Nasal reconstruction using a paramedian forehead flap

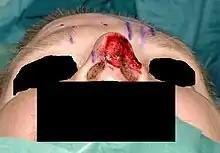
Figure 2. The nasal defect after adjustment to the aesthetical subunits

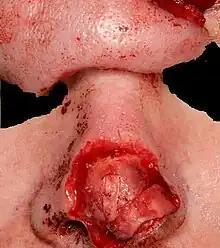
Figure 7. The healed excess soft tissue and cartilage have been sculpted to improve contour

The two most used forehead flap techniques are the two stage and three stage forehead flap. The forehead consists of multiple layers; skin, subcutaneous tissue, frontalis muscle with fascia and a thin areolar layer. Traditionally, the forehead flap is transferred in two stages, where the flap is thinned during the first stage to improve the aesthetic result, possibly jeopardizing its vascularity and increasing chance for flap necrosis. To overcome this problem, Menick described a three-stage forehead flap technique, where initially the flap is transferred containing all tissue layers, making it an extremely safe technique. Only during the second stage, the flap - which now acts as a delayed flap - can safely be thinned aggressively according to aesthetic needs. During the final stage the pedicle is severed, the flap is thinned further and pedicle and flap are trimmed and inset. This three stage flap is especially useful for reconstructing large defects, complex contour deformations, or lining defects, while the two stage flap is used for smaller and superficial defects.